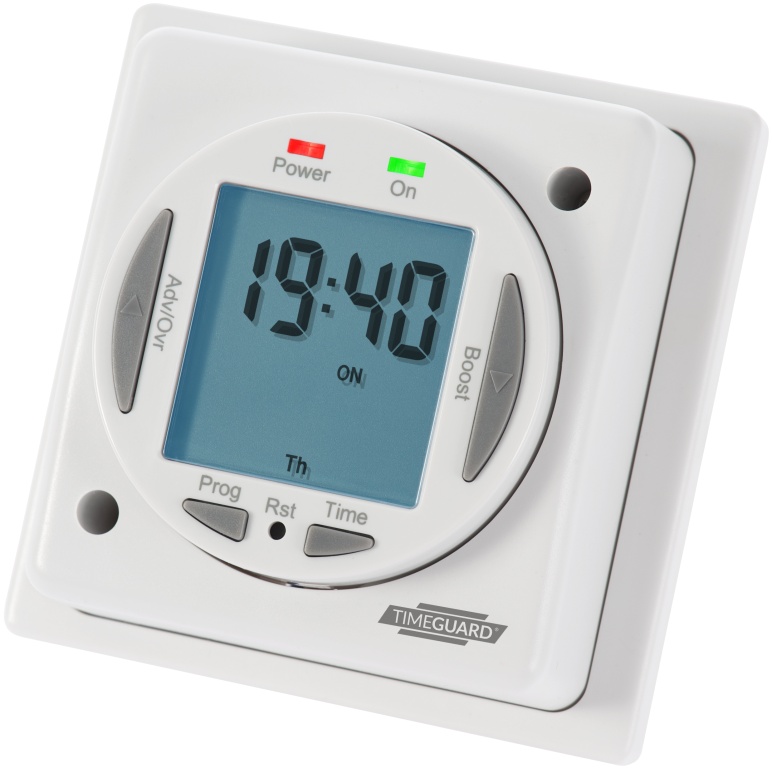
Timeguard NTT03 24 Hour/7 Day Compact Electronic Immersion Heater Timeswitch
Timeswitch, 24hr/7Day Compact Immersion Heater
Brand: Timeguard
Category: Home & Garden > Household Appliance Accessories > Water Heater Accessories > Water Heater Stacks